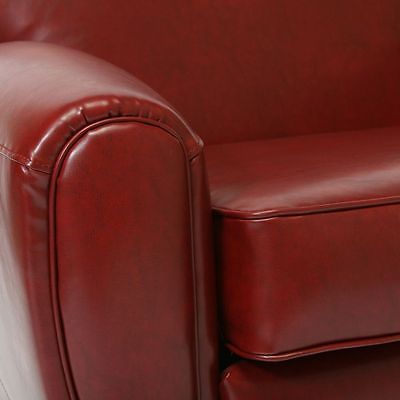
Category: chair